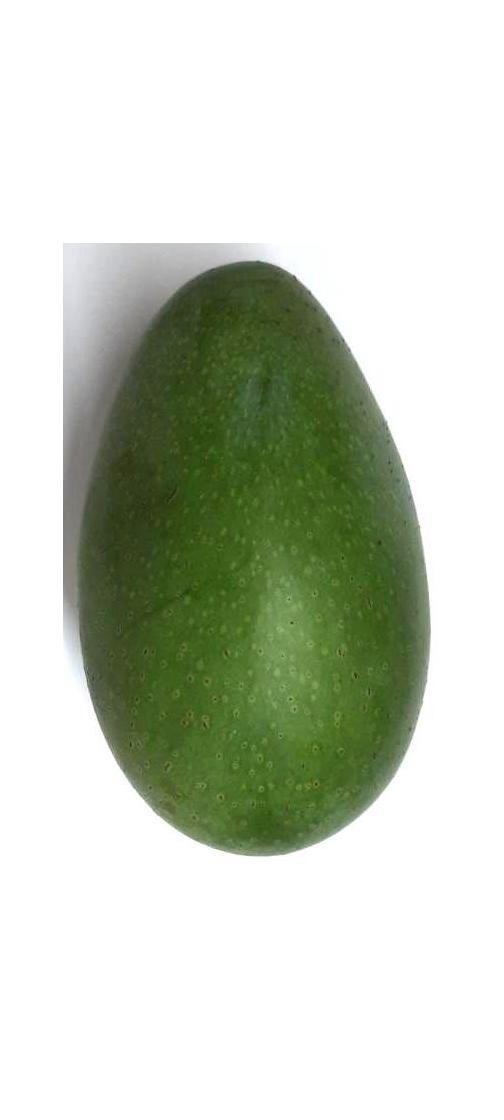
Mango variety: Ashshina Zhinuk